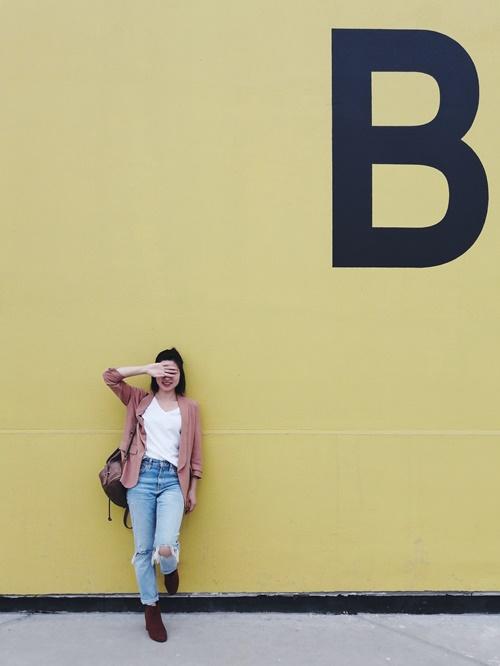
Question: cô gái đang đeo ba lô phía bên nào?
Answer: cô gái đeo ba lô bên phải